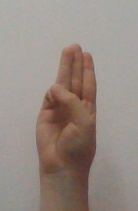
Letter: thaa